Louhi

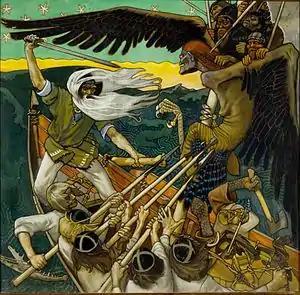
Mistress of the North, Louhi attacking Väinämöinen in the form of a giant eagle with her troops on her back.

When Elias Lönnrot compiled the "Kalevala", he made Loviatar and Louhi two different characters. However, in the runic songs from which he compiled the epic, the names are often used interchangeably, and in some songs Louhi herself is the mother of the nine diseases. Other songs give Loviatar the title "Whore Mistress of Pohjola".